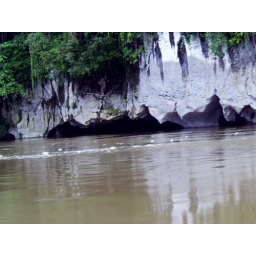
this is rock by the river of Mahakam, Long BAgun East Kalimantan, Indonesia